Ullesthorpe

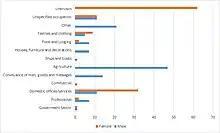
Occupation structure of males and females in Ullesthorpe in 1881.

The chart to the right indicates what occupation males and females from Ullesthorpe had in 1881. The chart evidently indicates that the predominant male job was within the agriculture sector with 47 people (35%). On the other hand, the predominant role for women was within the domestic office/services with 32 people (27%). However, we cannot be certain with this percentage because 62 women's occupations were unknown in the 1881 census.